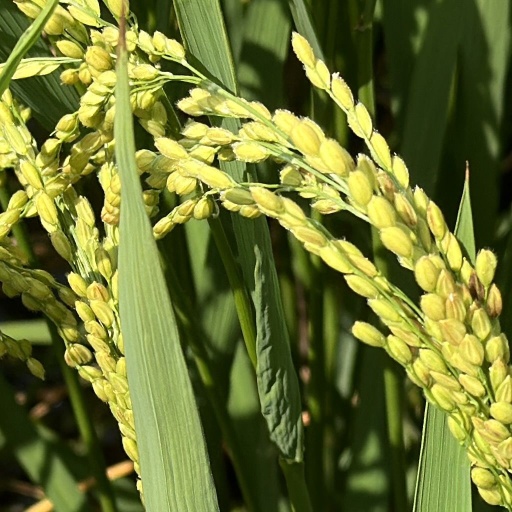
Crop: rice